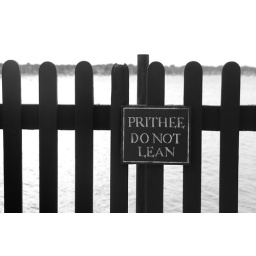
sign and fence against Salem Harbor, house of the Seven Gables, Salem, MA